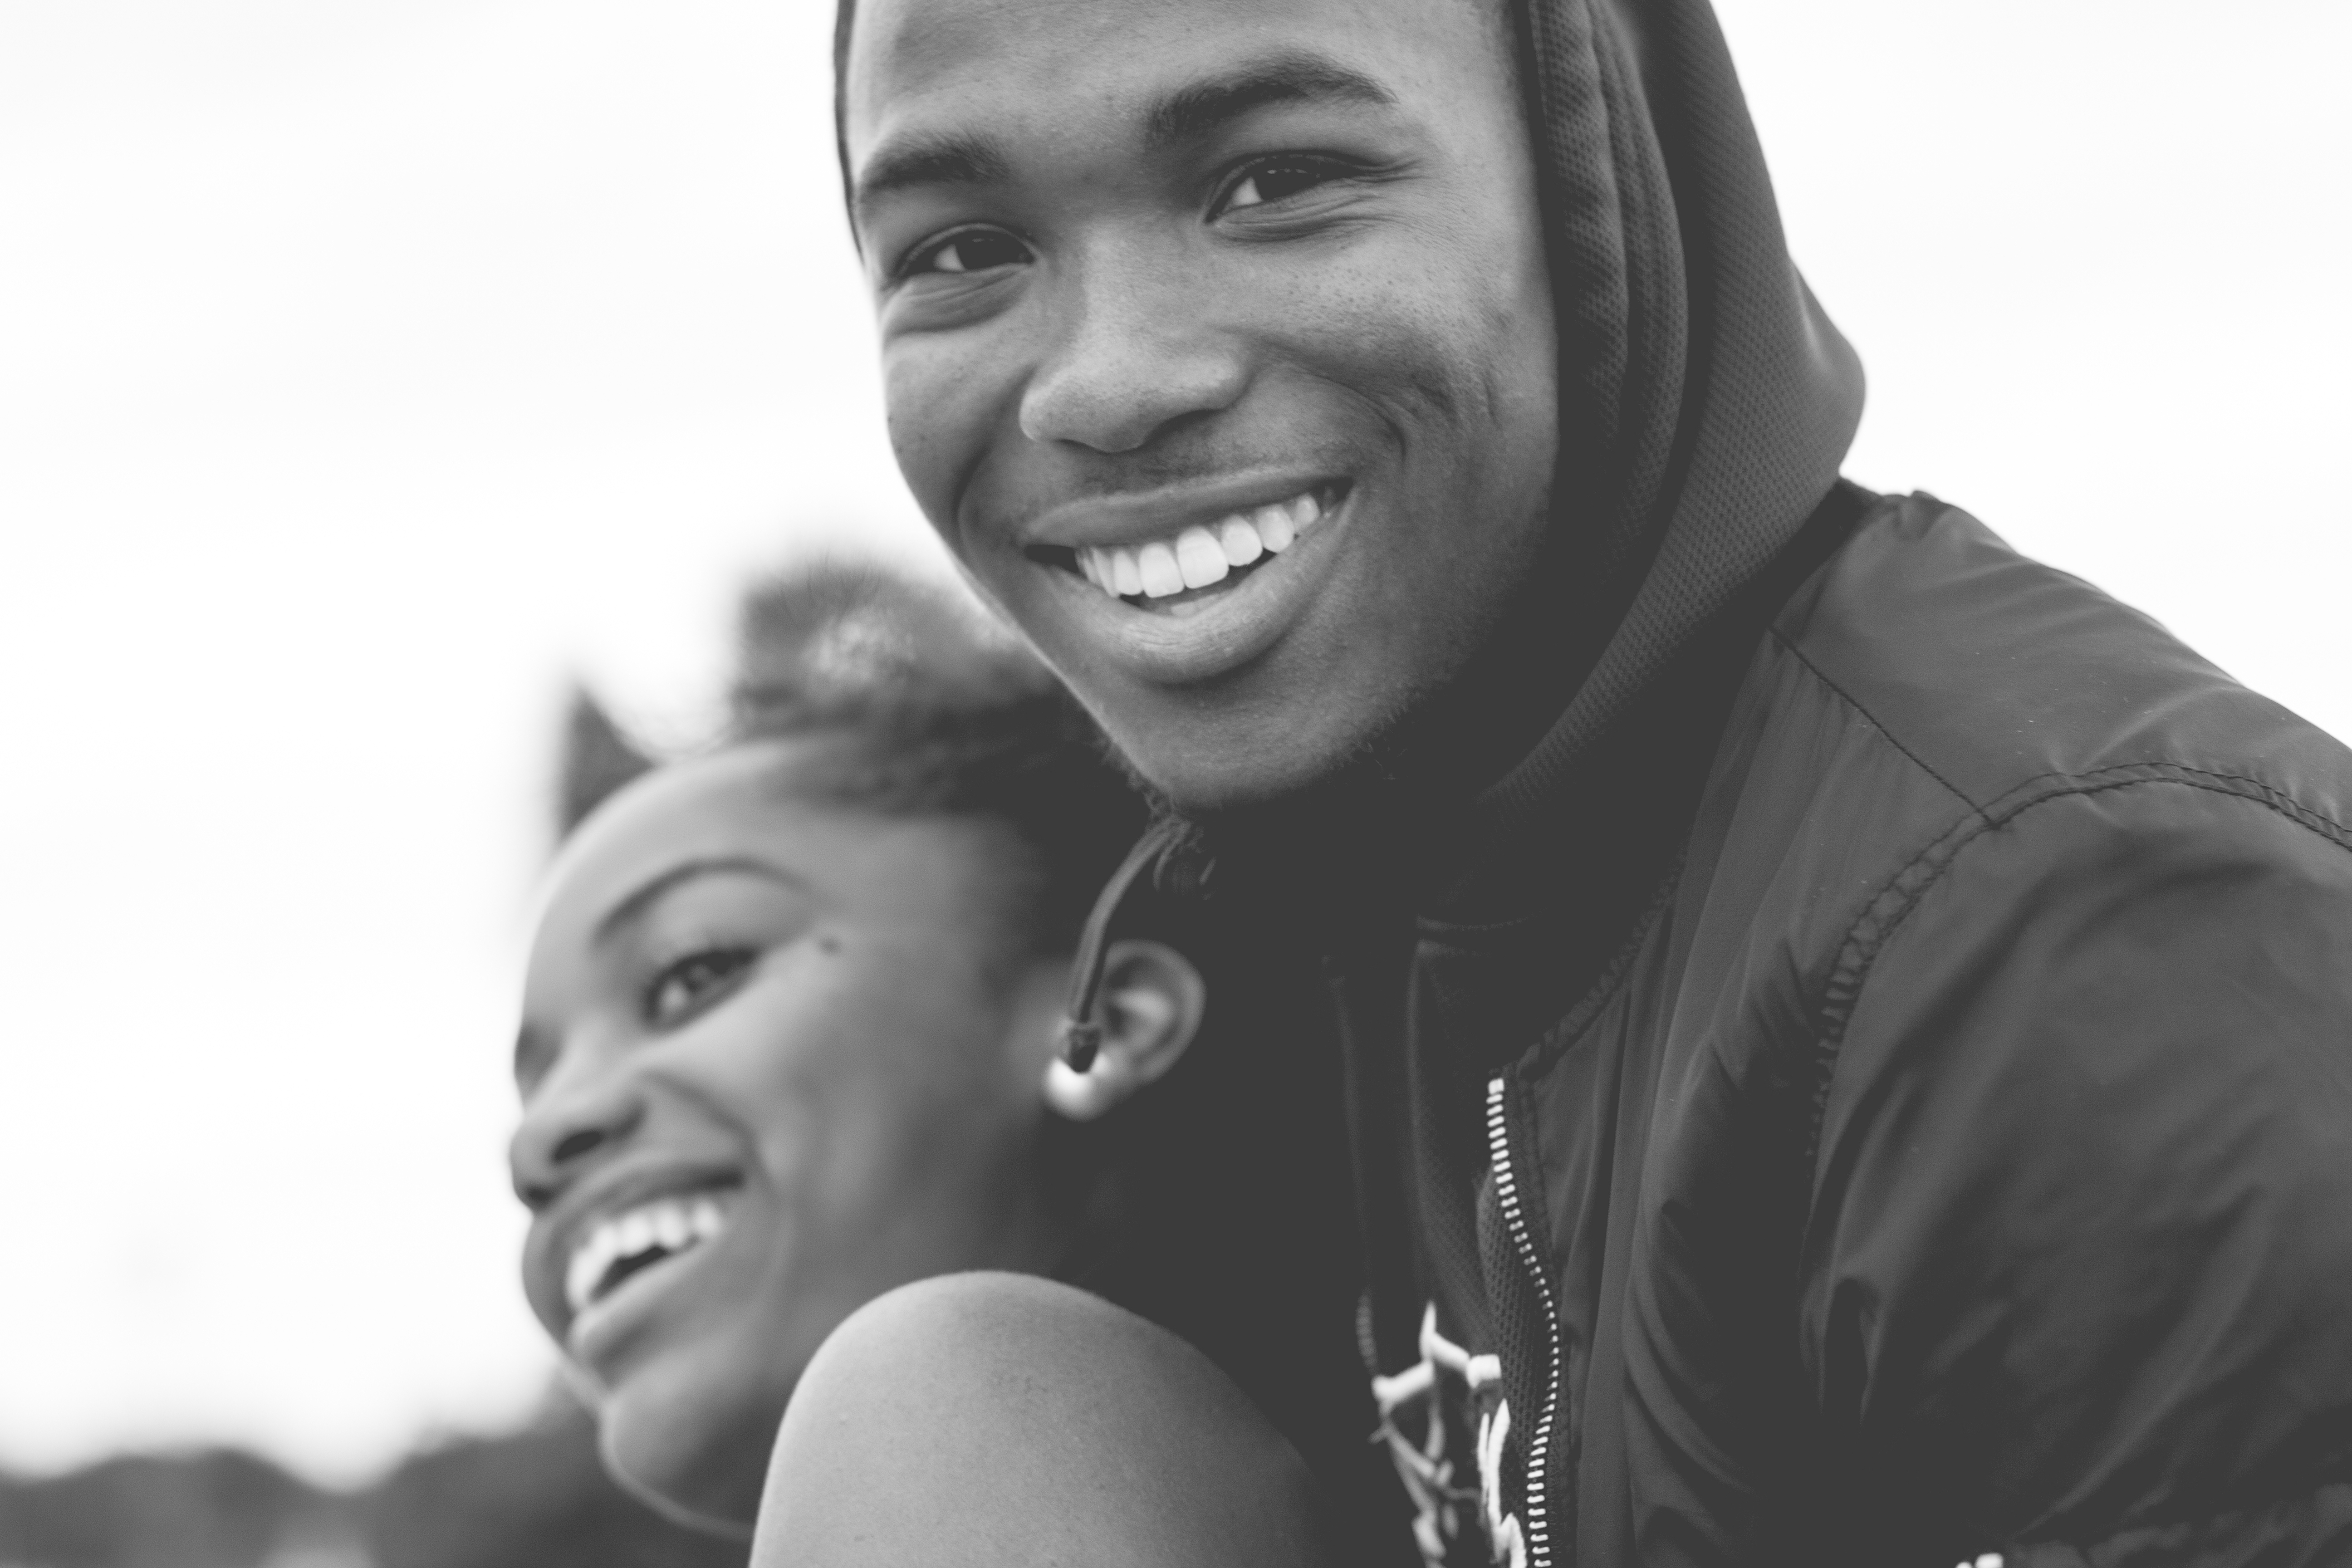
man, person, black and white, people, woman, photography, male, female, portrait, black, monochrome, lady, facial expression, smile, photograph, laughter, emotion, monochrome photography, portrait photography